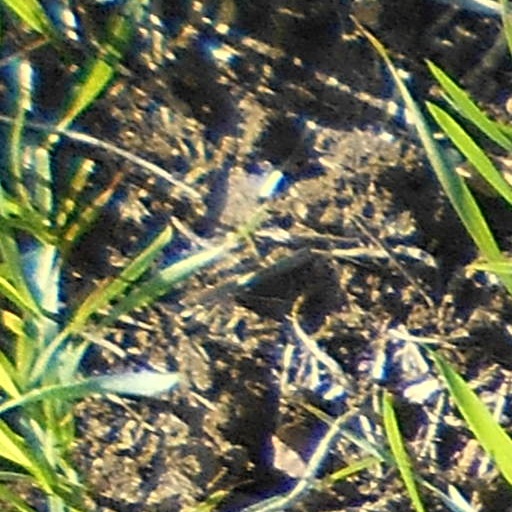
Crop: wheat